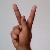
The image shows a hand gesture representing the letter 'K' in Indian Sign Language.